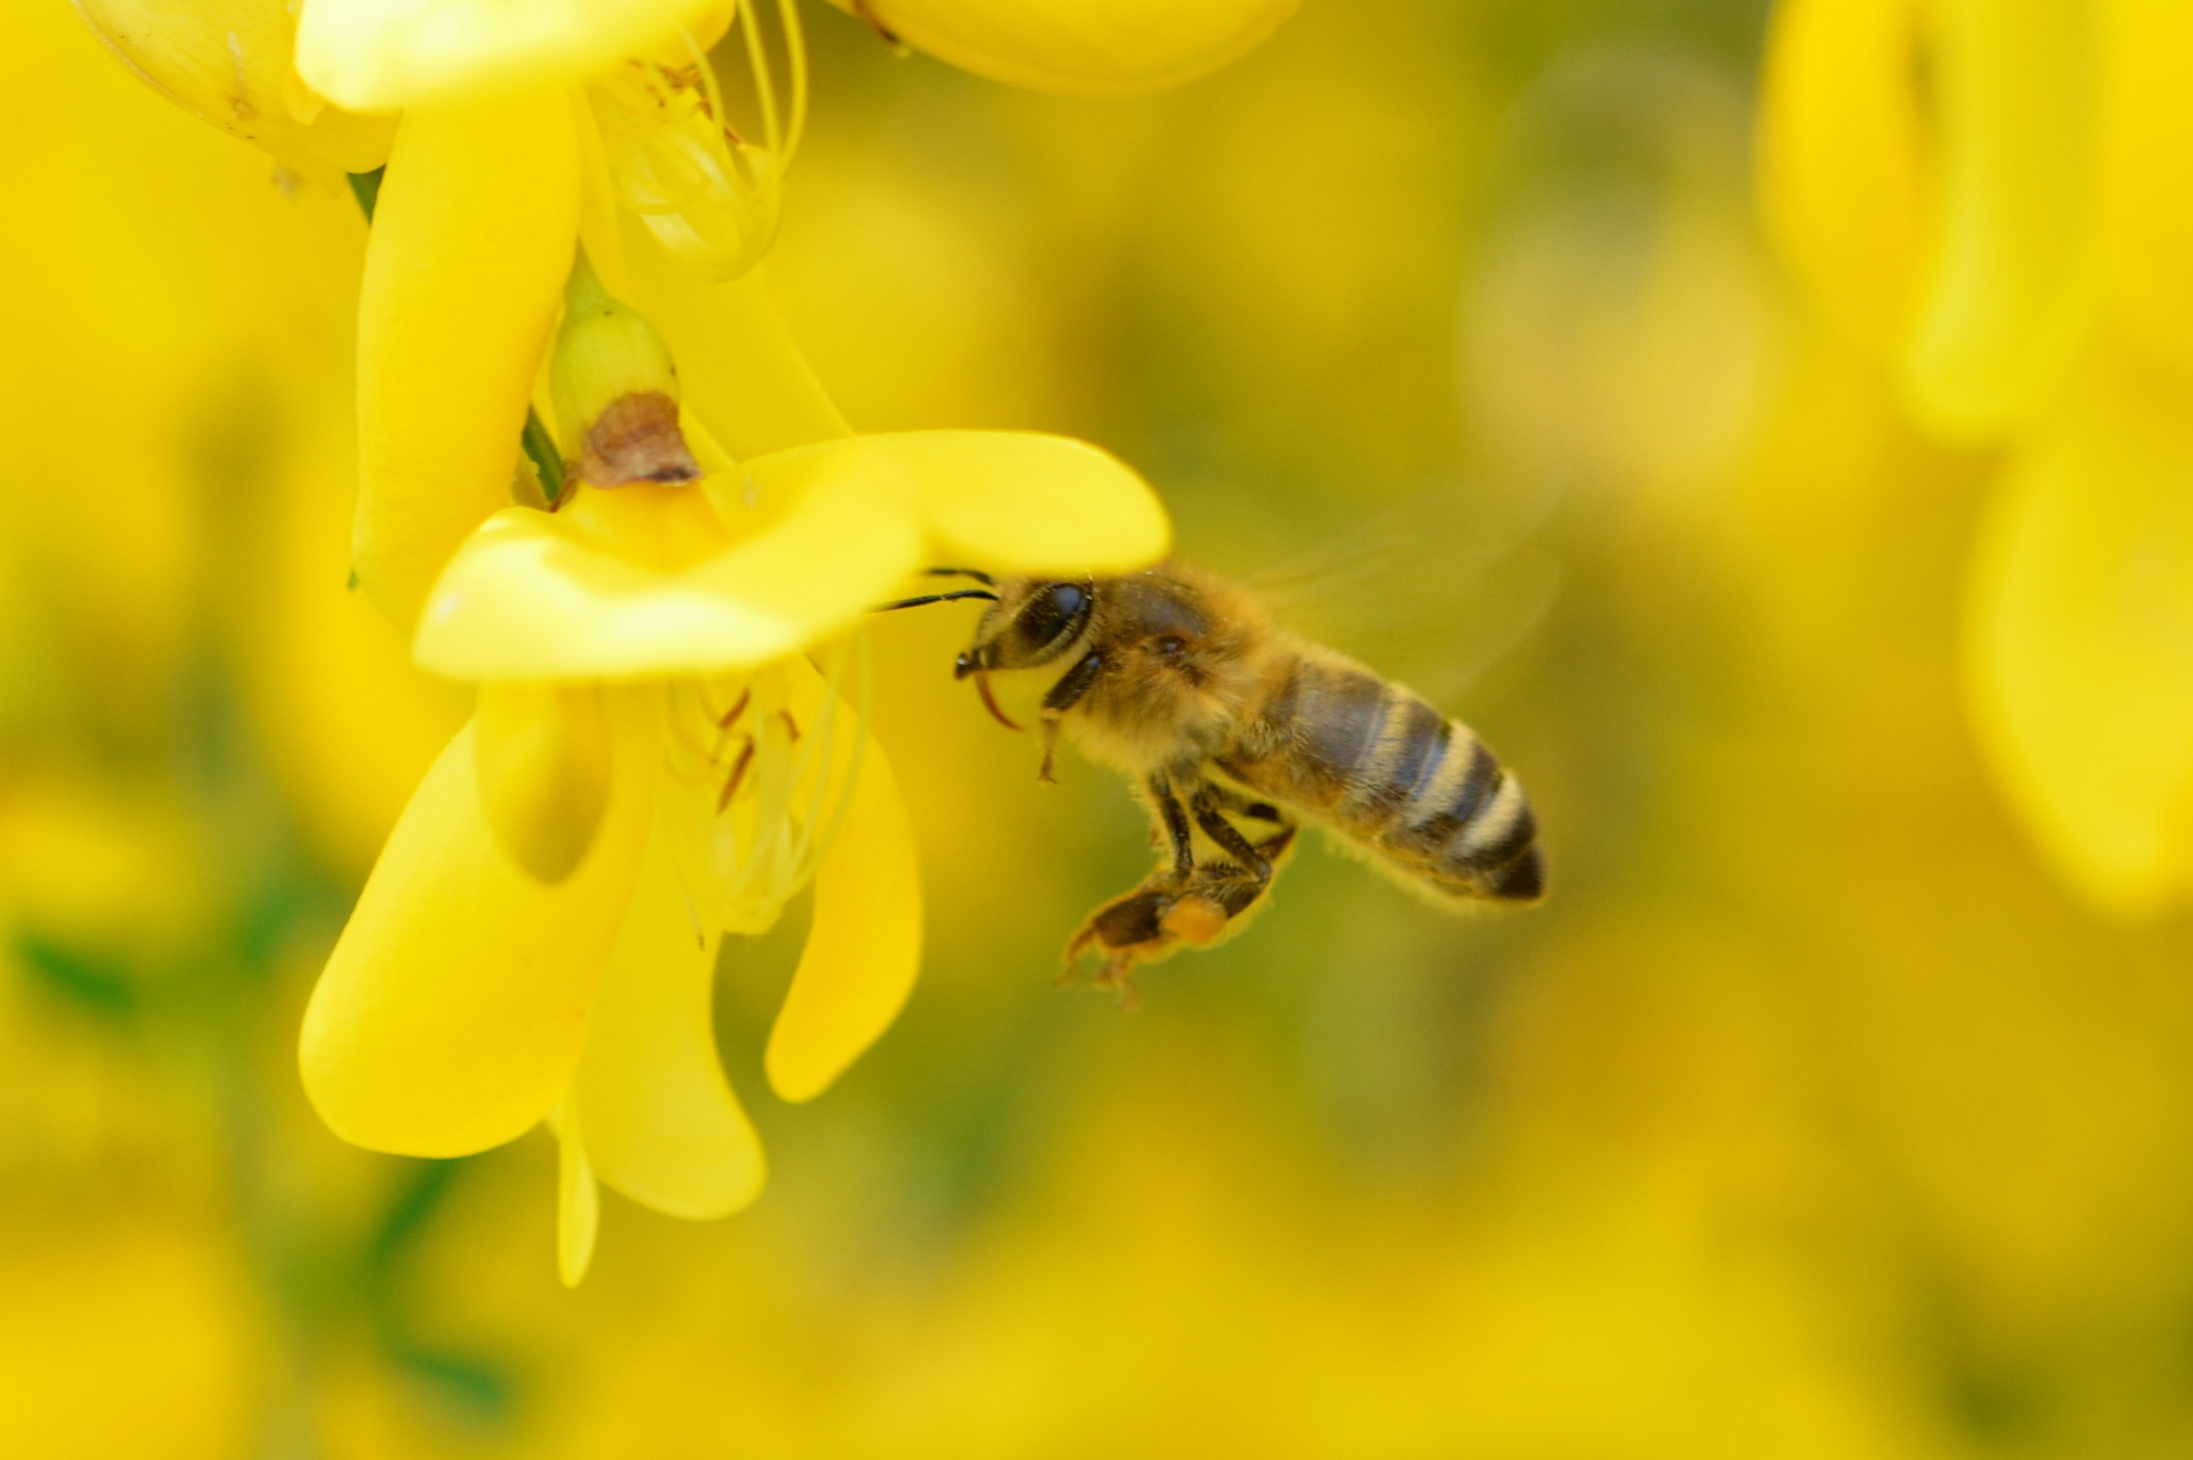
nature, blossom, plant, photography, meadow, flower, petal, bloom, pollen, pollination, insect, yellow, close, flora, fauna, invertebrate, close up, bee, nectar, macro photography, honey bee, pollinator, was the most, membrane winged insect